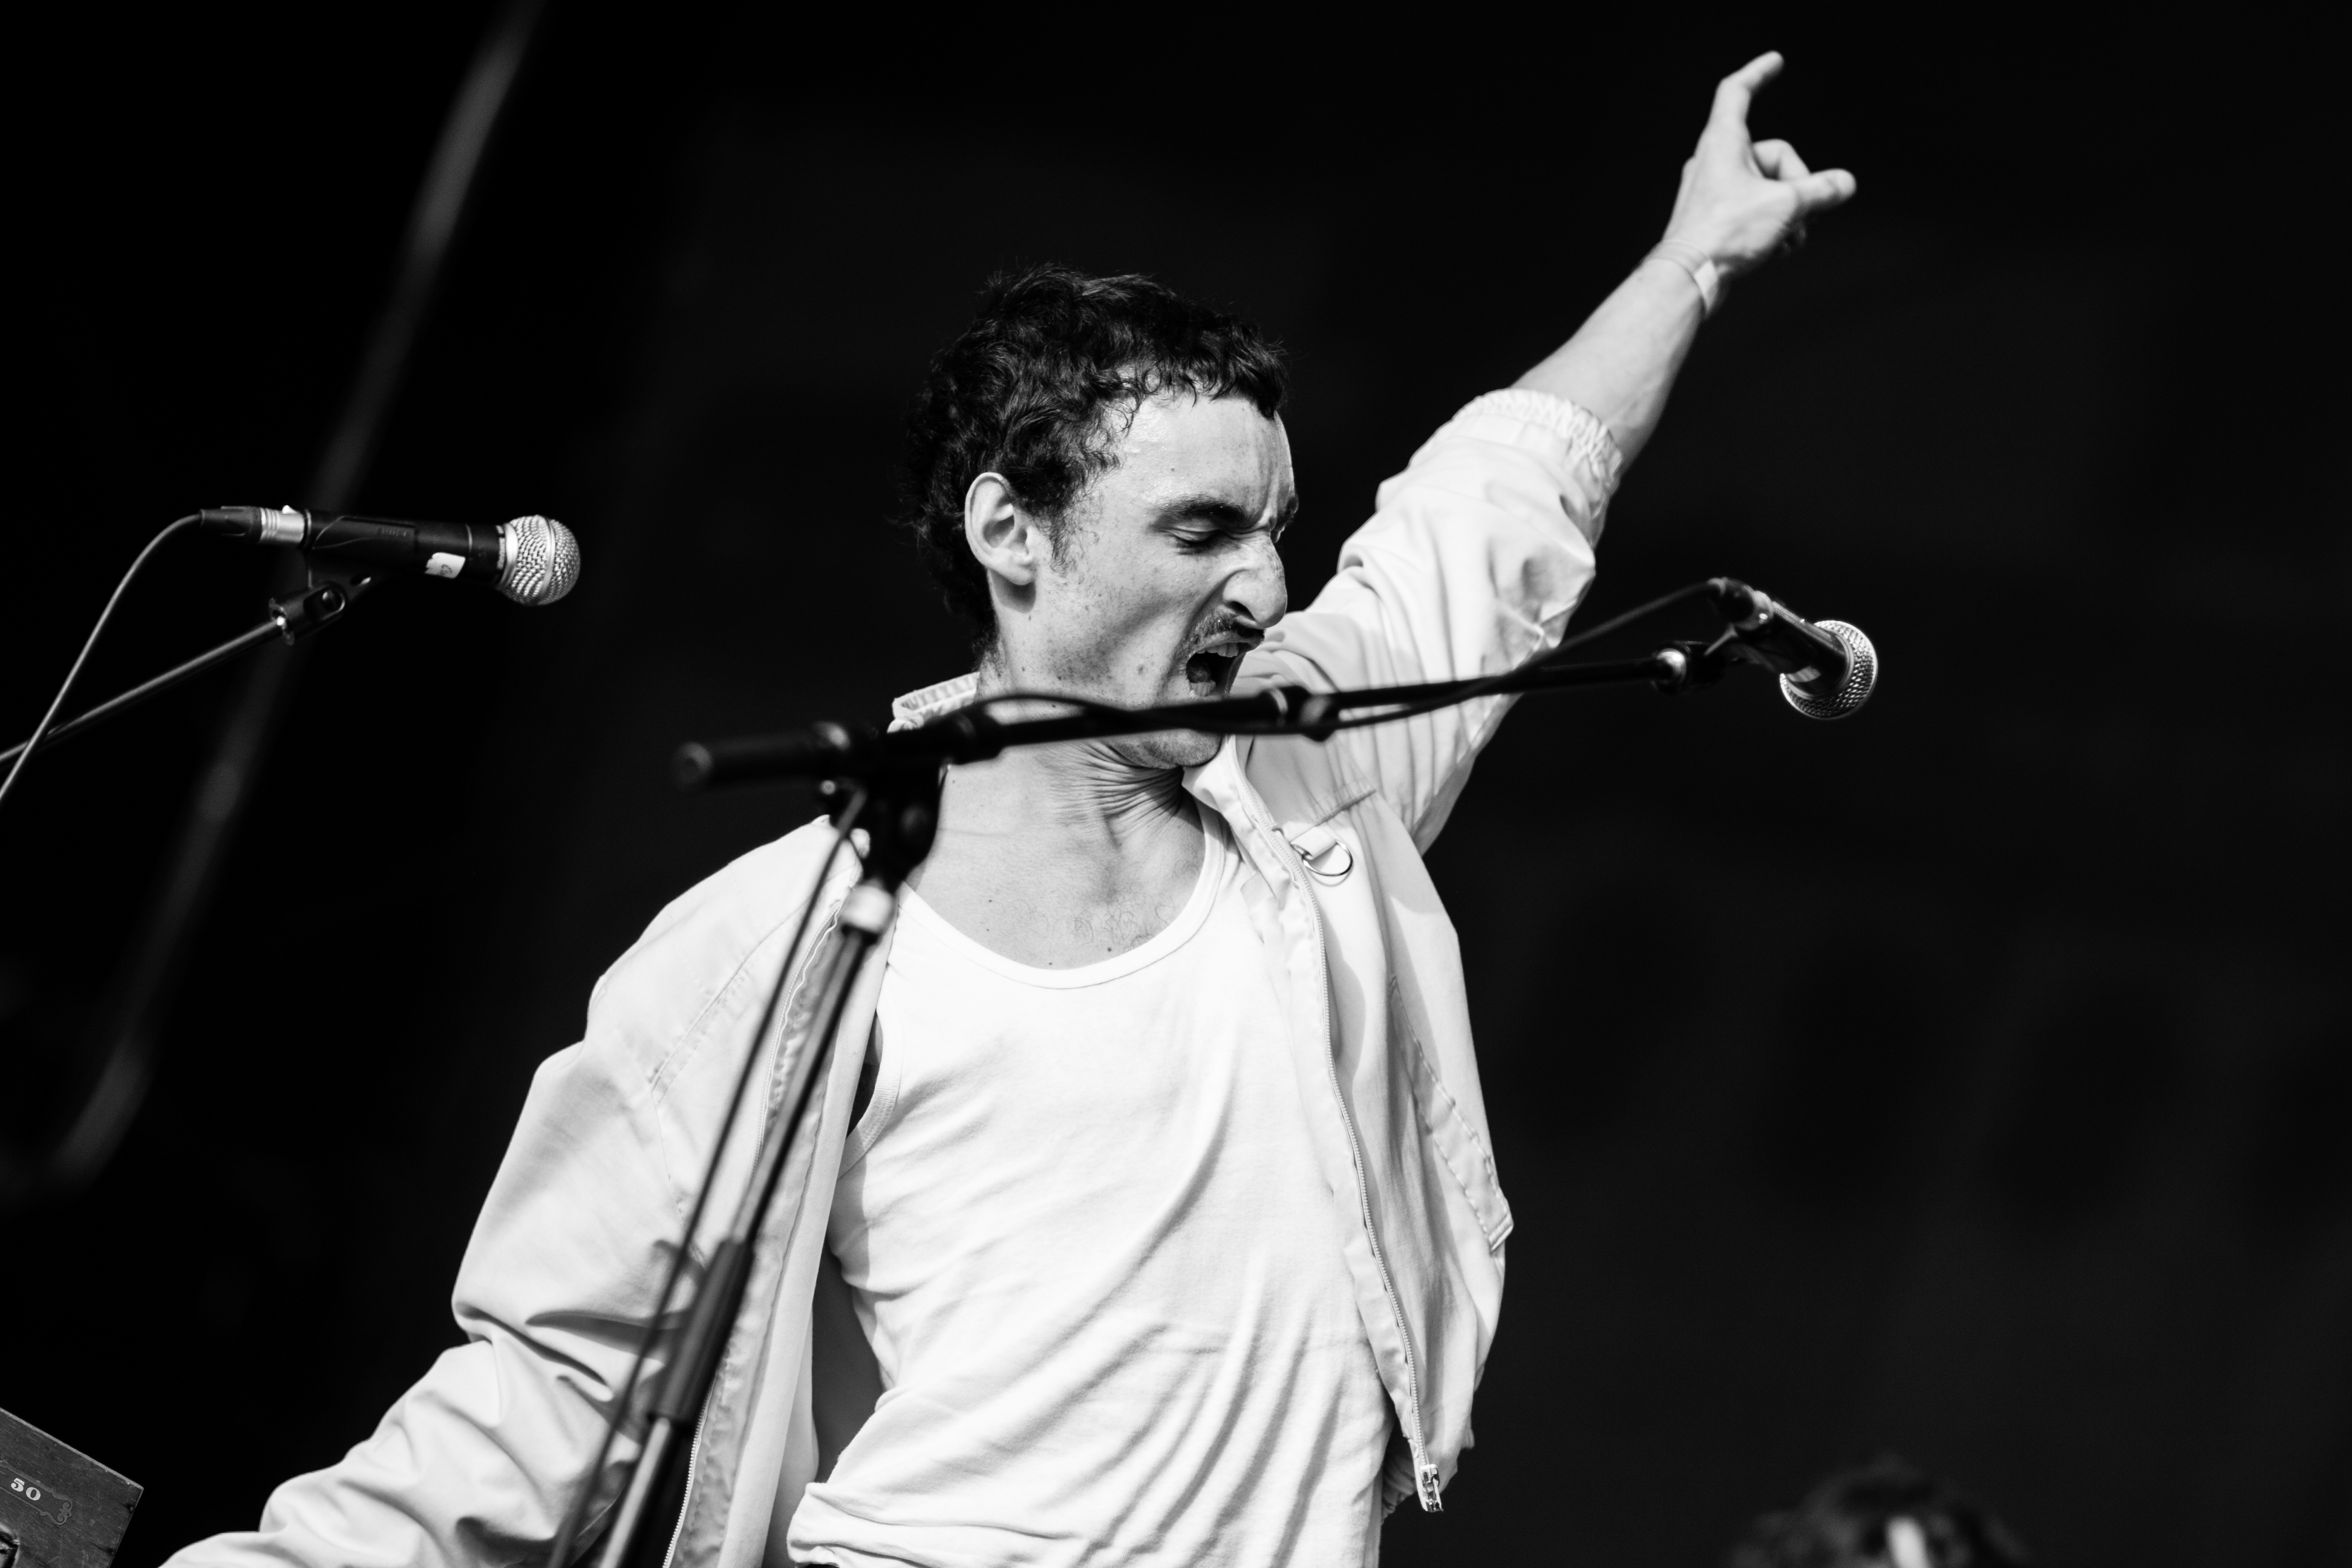
mountain, music, black and white, concert, singer, live, fire, musician, monochrome, performance art, stage, brussels, bruxelles, 2012, fete, musique, great, greatmountainfire, performance, bassist, singing, guitarist, entertainment, performing arts, singer songwriter, rock concert, monochrome photography